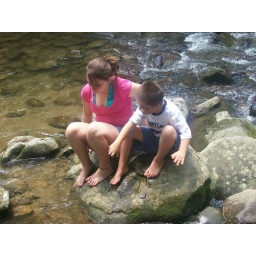
Me and Jonah sitting on a rock in Cades Cove